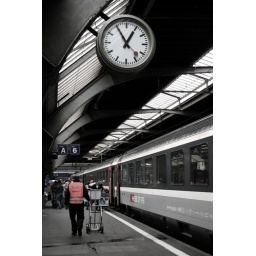
mondaine clock in zurich train station